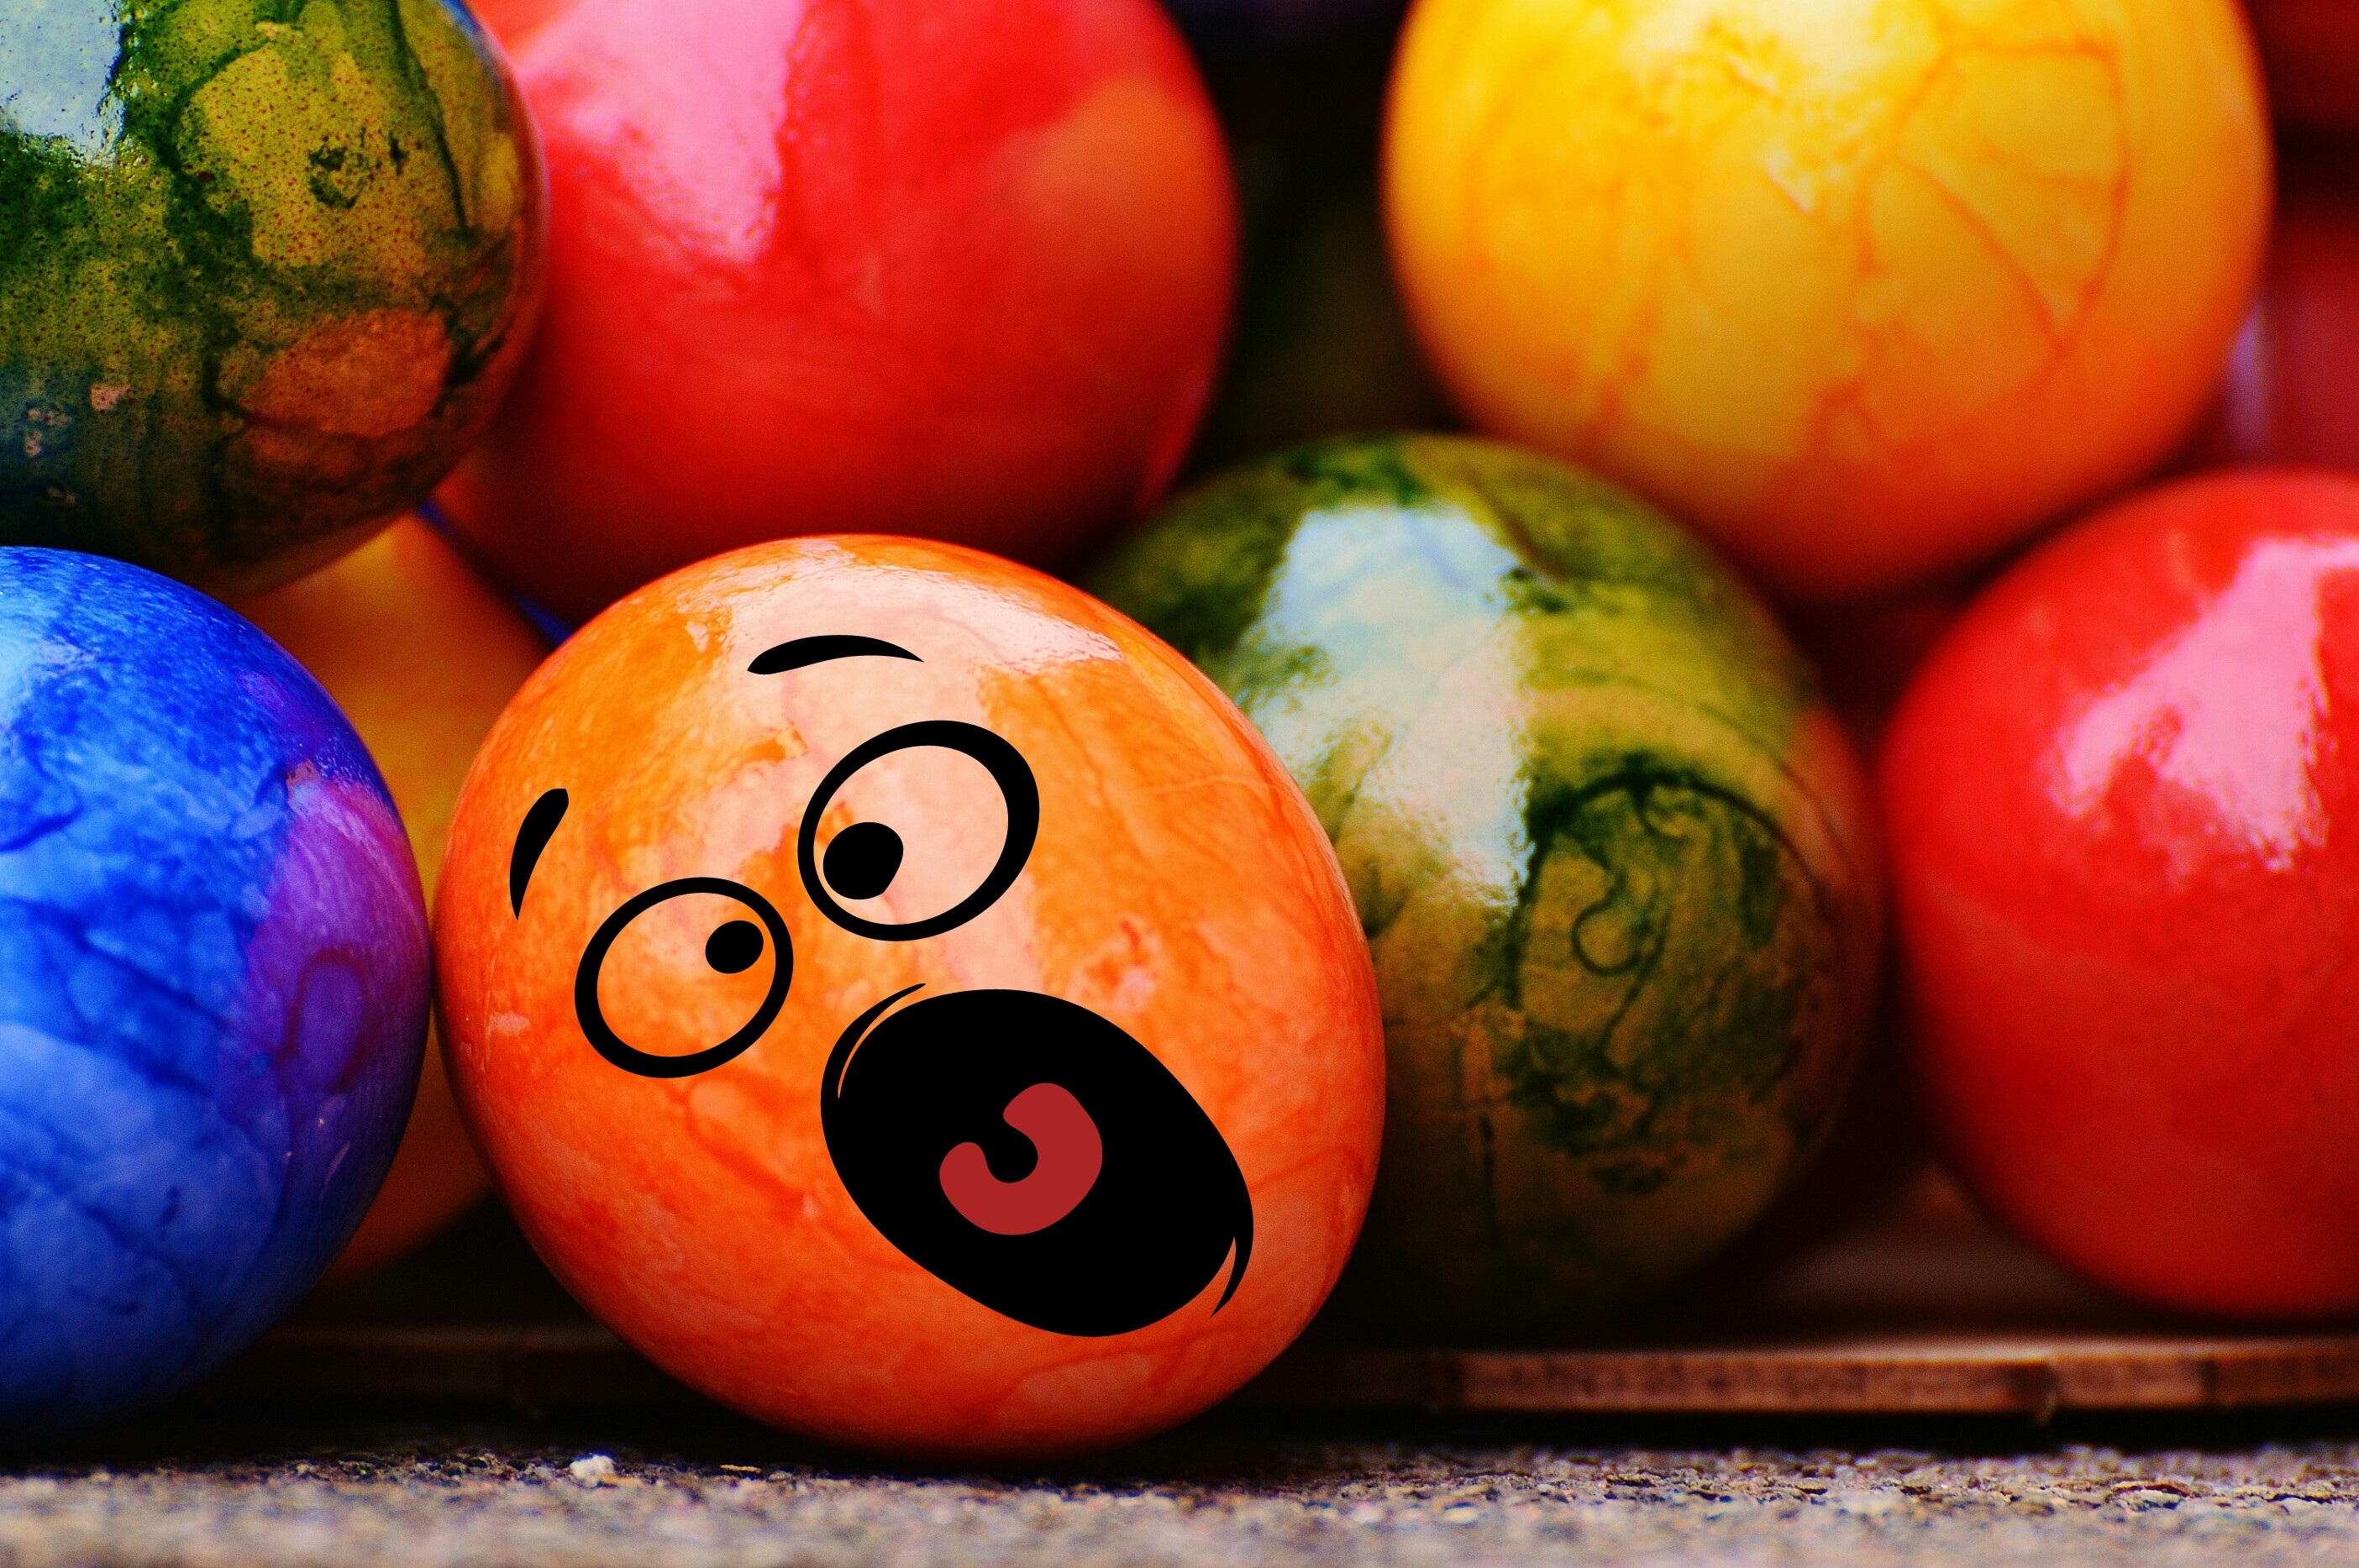
fruit, food, red, produce, vegetable, color, pumpkin, colorful, egg, ball, funny, easter, colored, easter eggs, smiley, flowering plant, happy easter, land plant